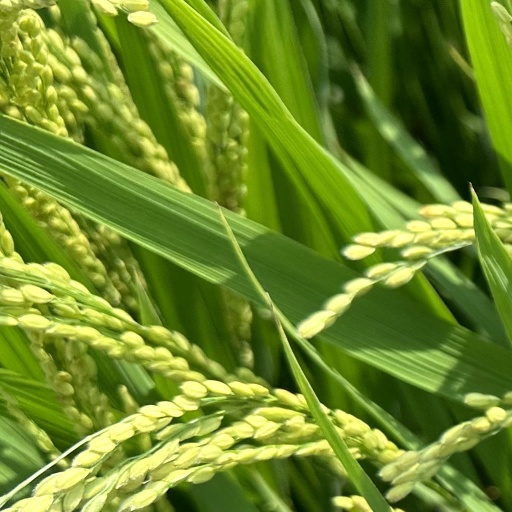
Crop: rice